Steel Consumers Council

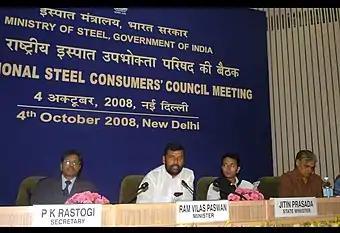

The Steel Consumers Council is a group under the Ministry of Steel, chaired by the Cabinet in charge of the department. India is the world's third-largest producer of crude steel, and the council works with steel producers to ensure both the supply and demand of the steel industry. It also advises the Ministry of Steel and assists the Government of India on matters and policies concerning the Indian steel industry. In 2004, alarmed by the recent rise in steel prices, the Union Steel Ministry had proposed setting up of an independent regulator to monitor and fix the prices of steel. It had also supported a demand to abolish the present 5 per cent import duty on scrap this was announced by Ram Vilas Paswan Minister in charge of Ministry of Steel at the 18th national Steel consumers council in 2004.